Hall of Mirrors

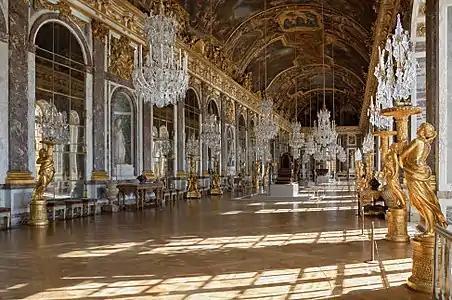

The Hall of Mirrors is a grand Baroque style gallery and one of the most emblematic rooms in the royal Palace of Versailles near Paris, France. The grandiose ensemble of the hall and its adjoining salons was intended to illustrate the power of the absolutist monarch Louis XIV. Located on the first floor ("piano nobile") of the palace's central body, it faces west towards the palace gardens. The Hall of Mirrors has been the scene of events of great historic significance, including the Proclamation of the German Empire and the signing of the Treaty of Versailles.